BreadTalk

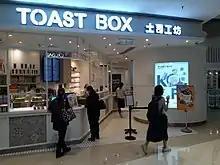
A ToastBox outlet

BreadTalk Group Pte. Ltd. was founded as a bakery brand in Singapore and opened its first outlet at Bugis Junction in July 2000. It was listed on the Singapore Exchange in 2003. It has since expanded to more than 900 retail stores spread across 15 markets. Its brand portfolio consists of BreadTalk, Toast Box, Food Republic, Food Junction, Bread Society, Thye Moh Chan, The Icing Room, Sō Ramen, Butter Bean and Charlie Tea in Singapore. Din Tai Fung, Song Fa Bak Kut Teh and Wu Pao Chun are franchised brands.